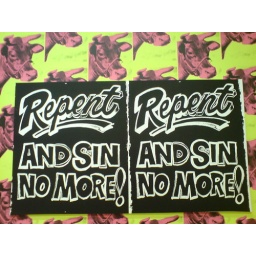
The work of Andy Warhol. That pink and green cow background was wallpapered over the whole room. Intense.